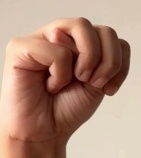
ASL sign: M